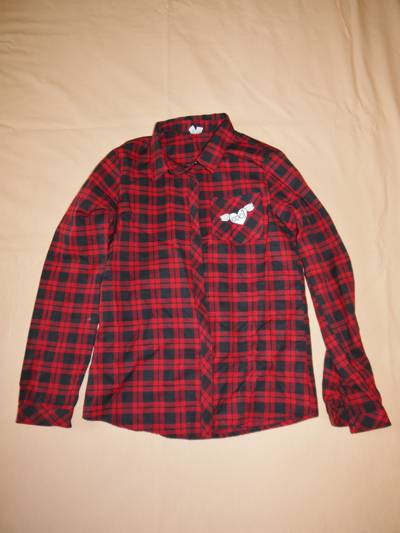
Waste category: clothes